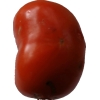
Label: tomato